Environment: real
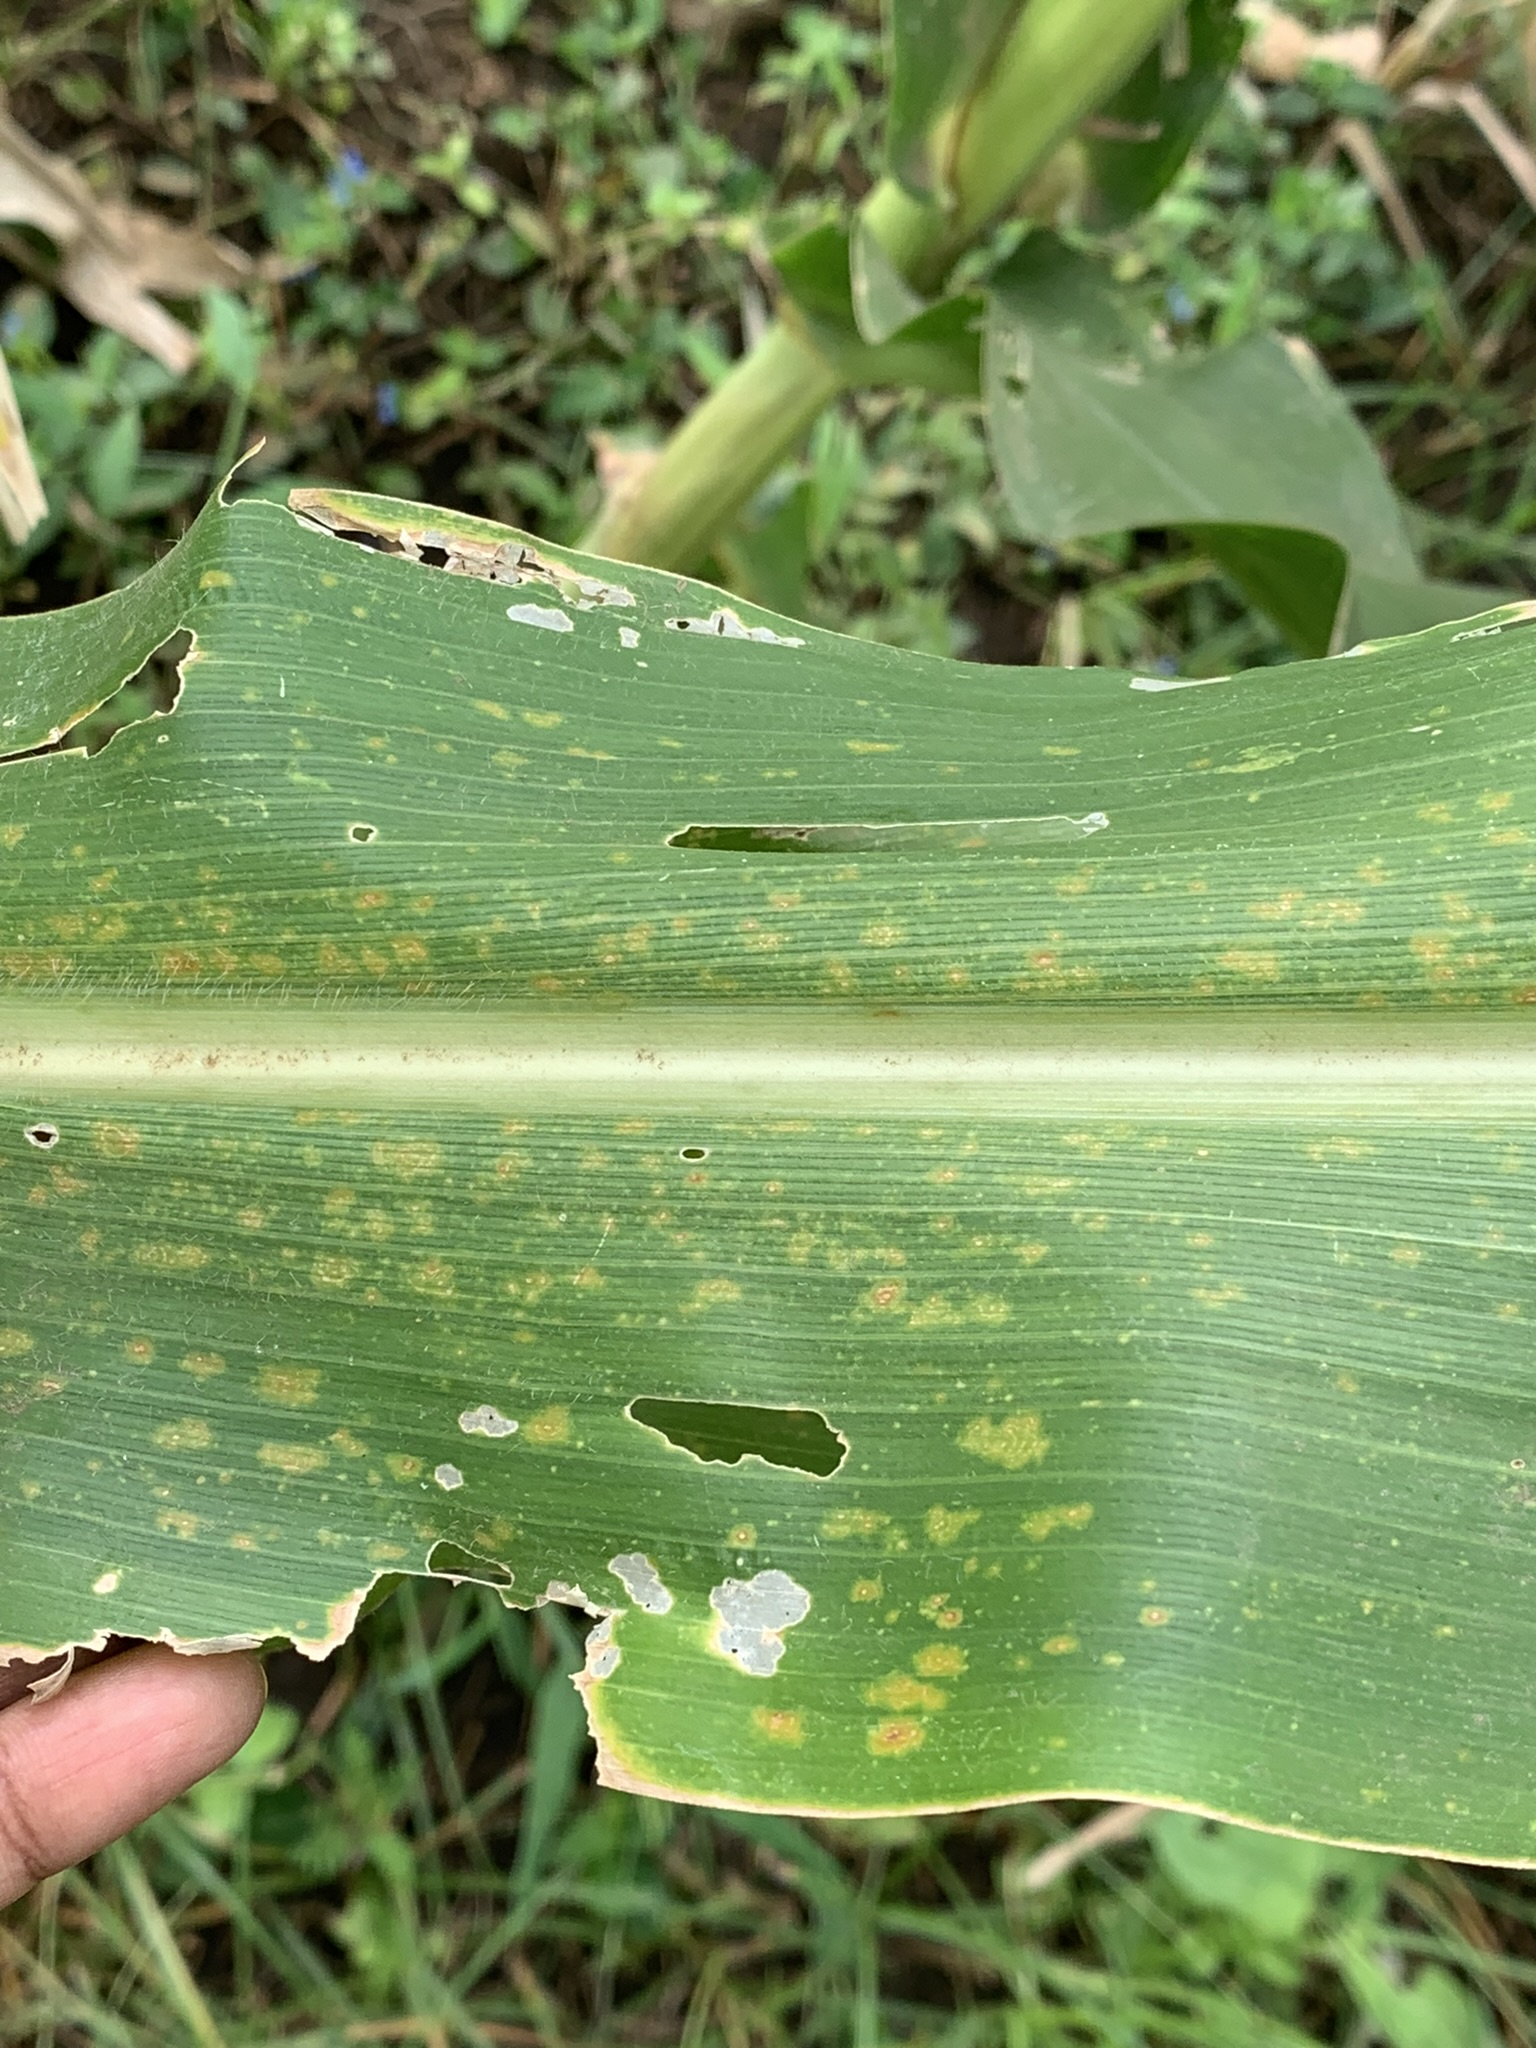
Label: lethal_necrosis